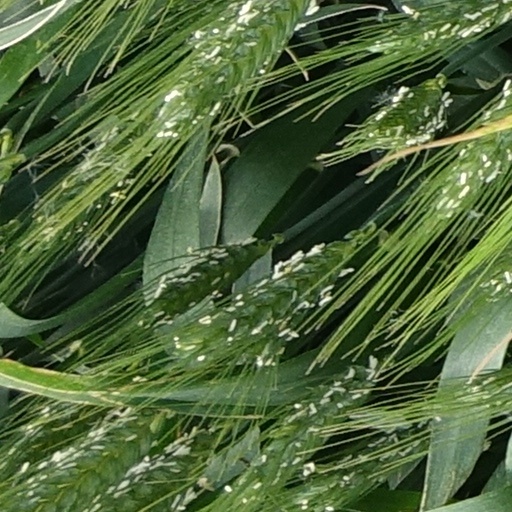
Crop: wheat